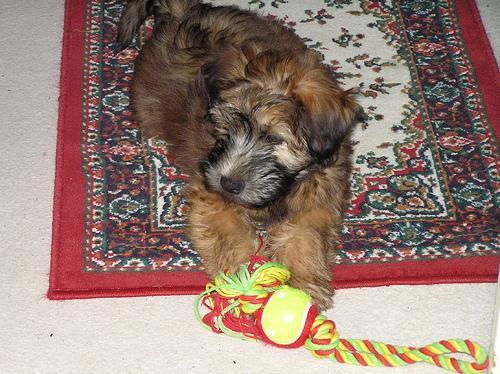
soft-coated_wheaten_terrier